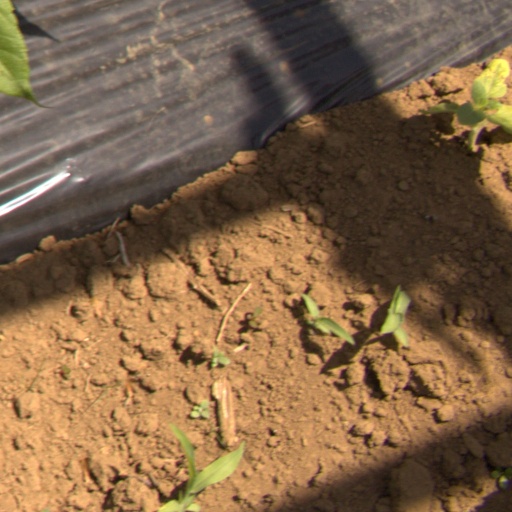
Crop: Jerusalem artichoke